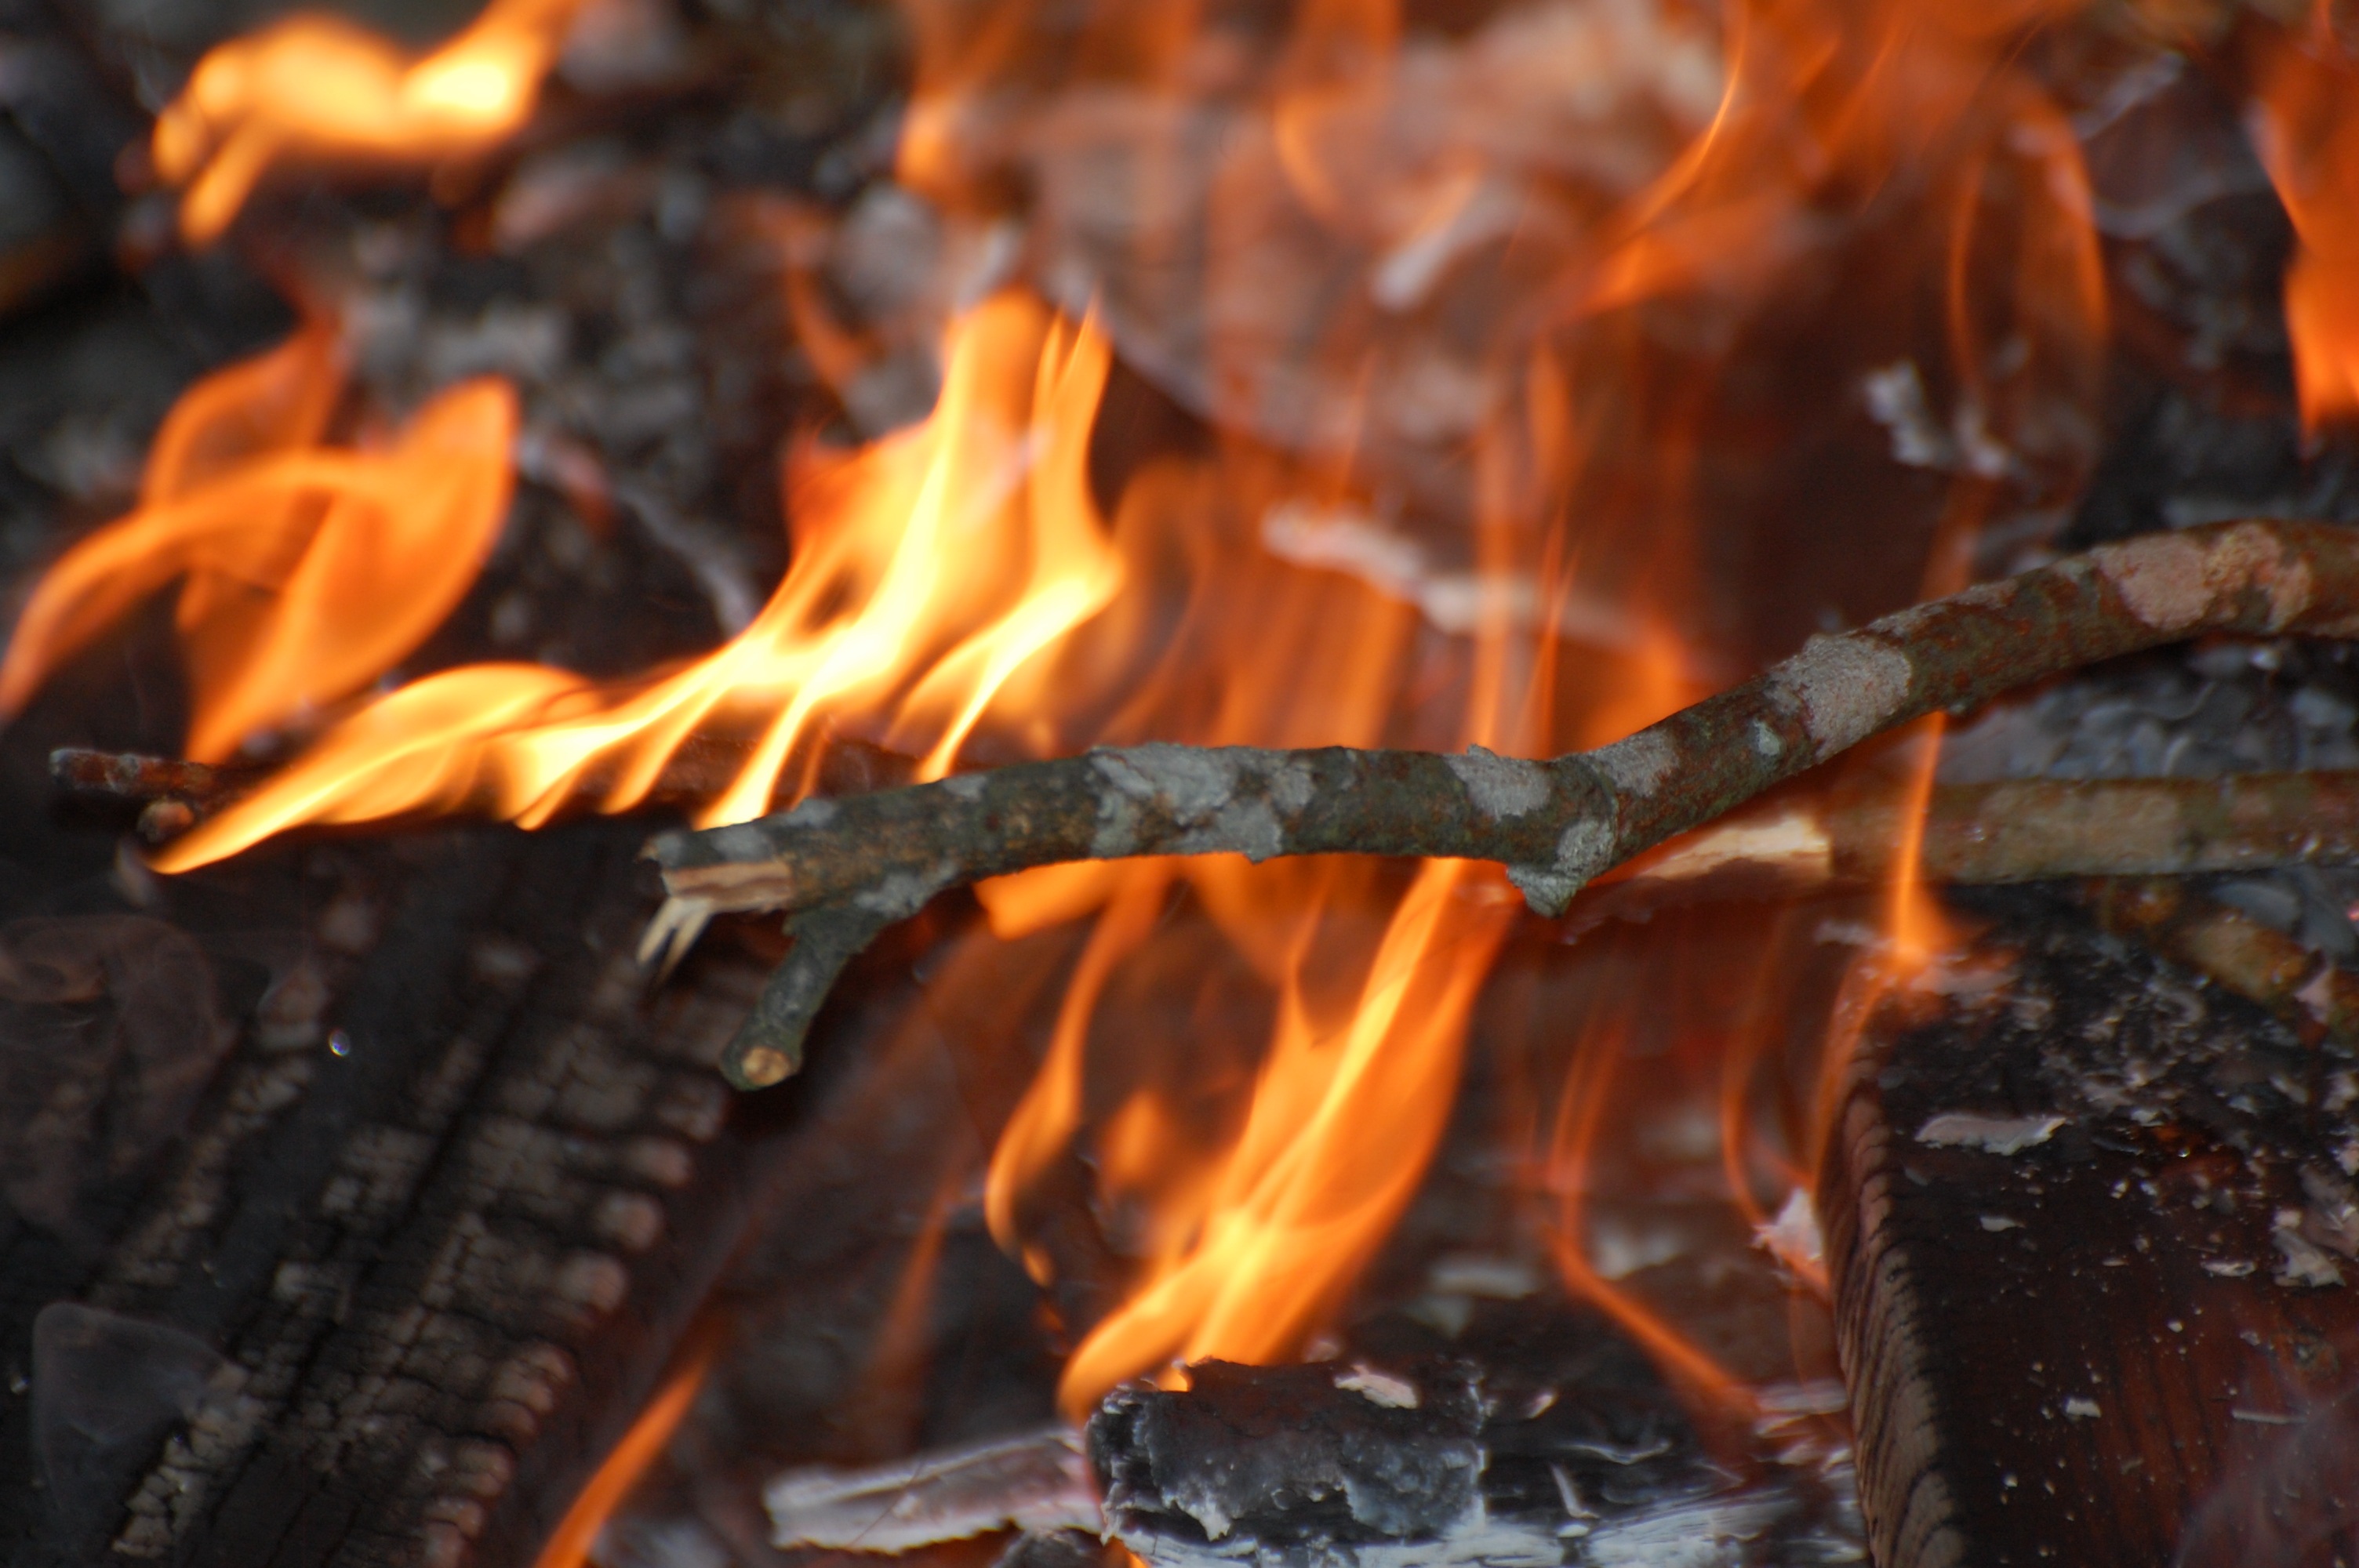
summer, flame, fire, fireplace, campfire, heat, flames, light a bonfire